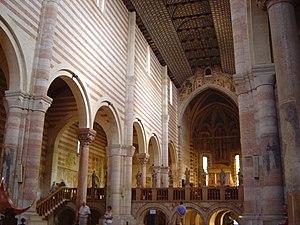
basilique Saint Zéno, Vérone, Italie